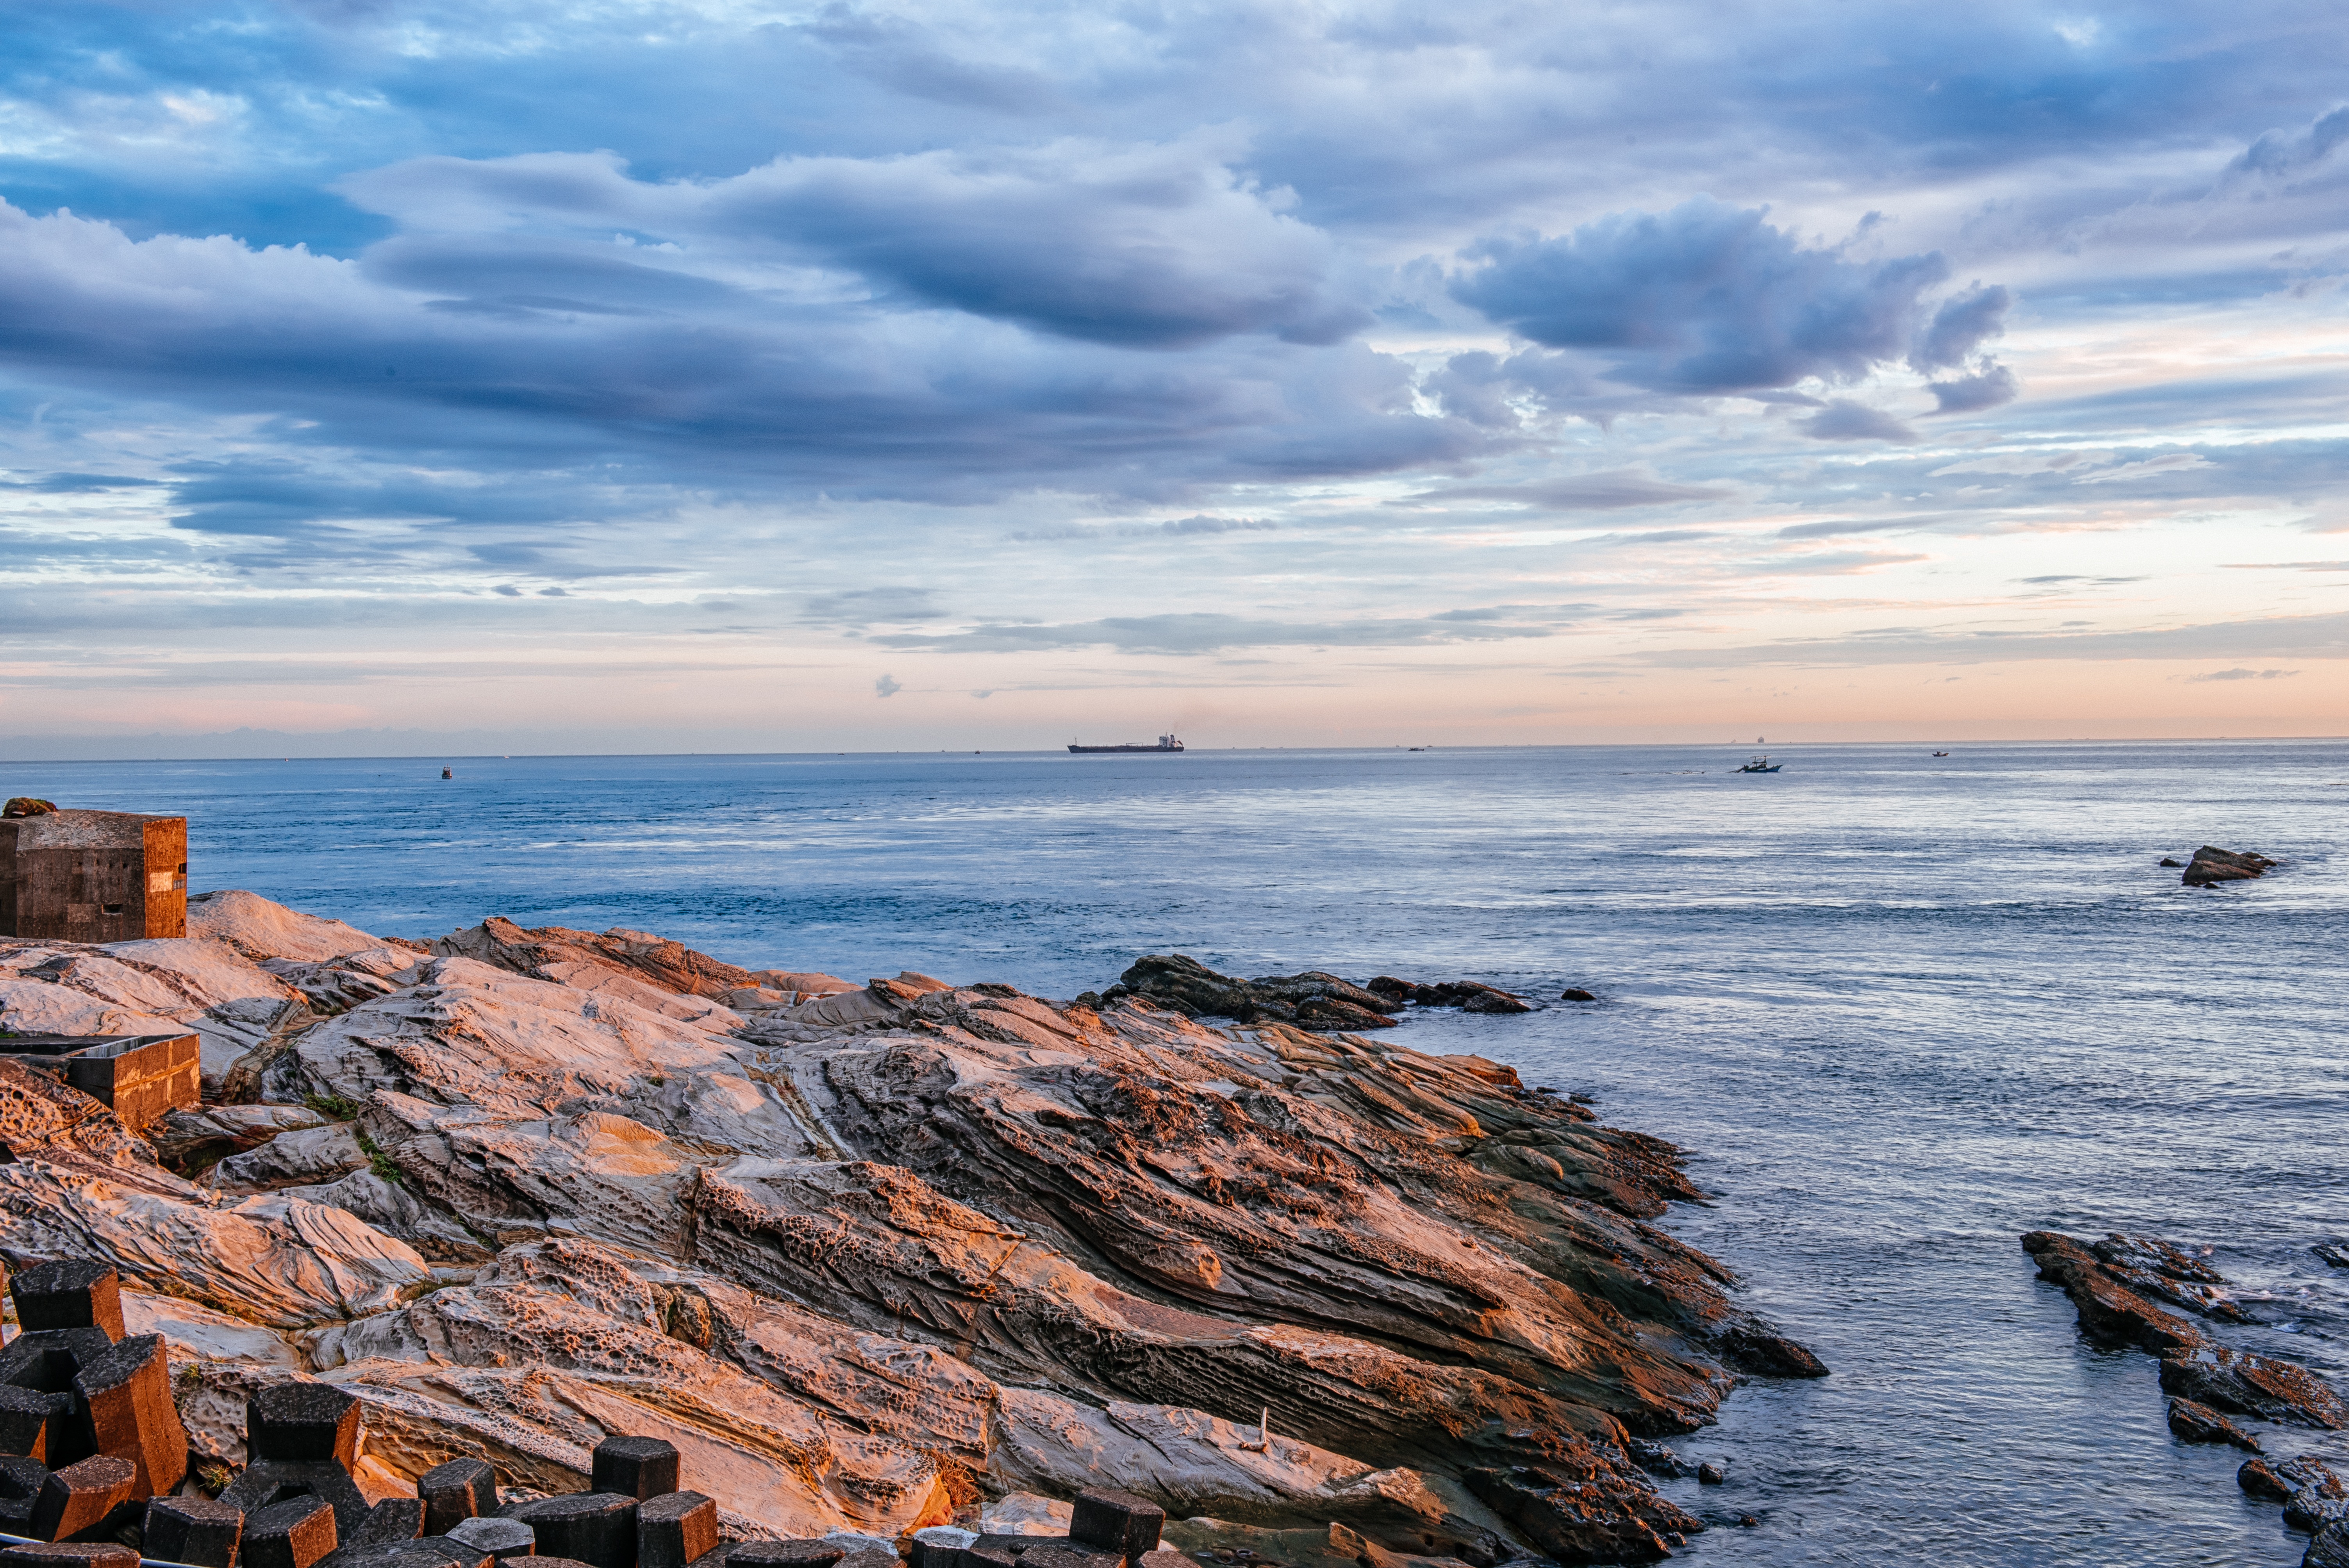
beach, landscape, sea, coast, rock, ocean, horizon, cloud, sky, sunrise, sunset, morning, shore, wave, dawn, cliff, dusk, evening, cove, tower, bay, terrain, material, body of water, taiwan, sea view, cape